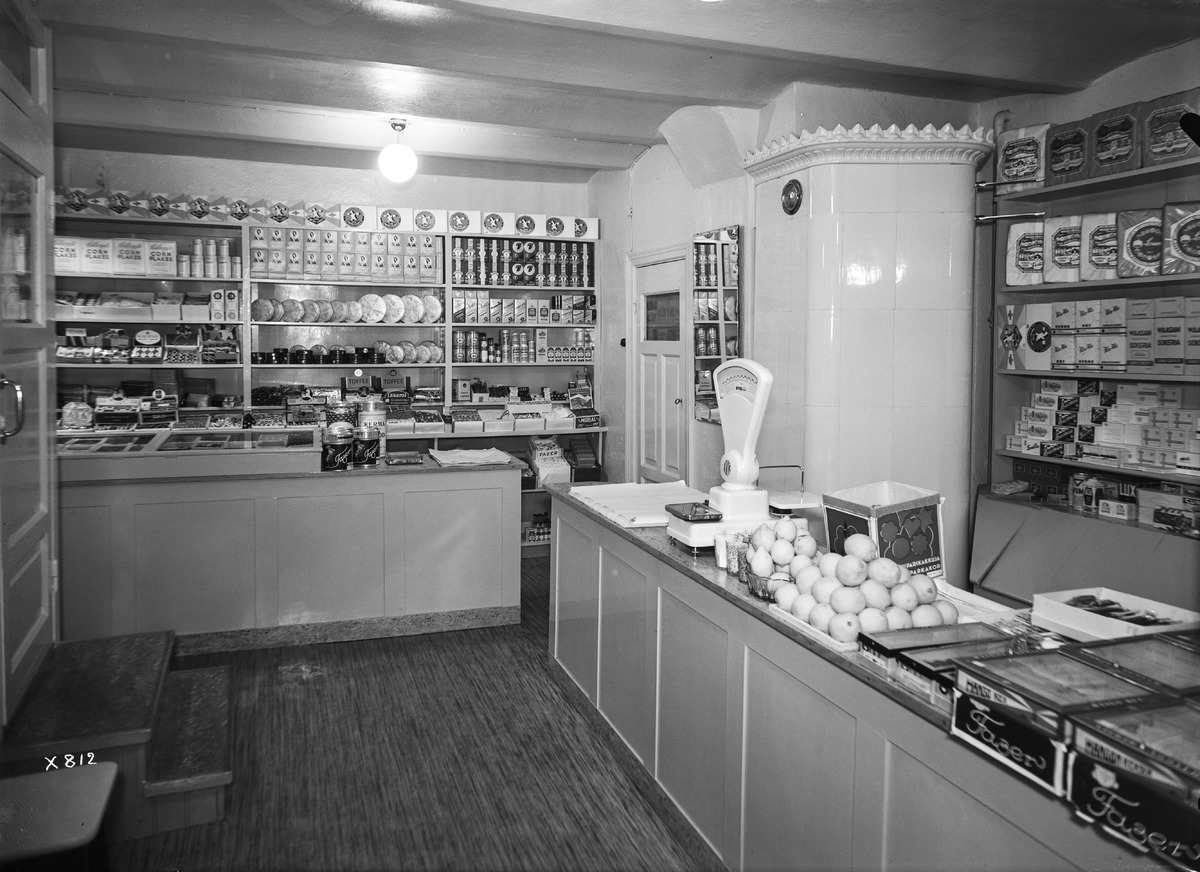
Osuusliike Arinan myymälä
Cooperative shop Arina's store
sisällön kuvaus: Osuusliike Arinan myymälän sisätiloja 25.3.1937. content description: The interior of the cooperative shop Arina's store on March 25, 1937.
Vuosi: 1937
Paikka: , Suomi, Suomi
Aiheet: osuuskaupat; Osuusliike Arina; Osuuskauppa Arina; sisäkuva; myymälät; osuusliikkeet; consumer cooperatives; cooperative shops; retail cooperatives; stores